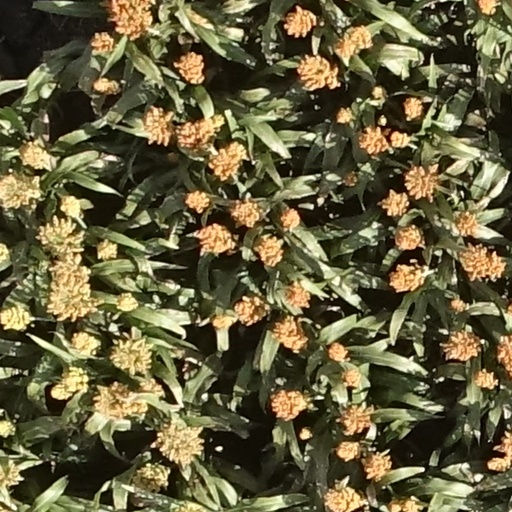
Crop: sorghum